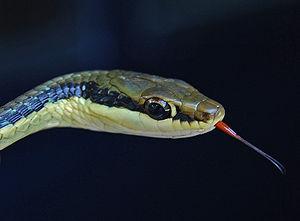
Dendrelaphis pictus est une espèce de serpents de la famille des Colubridae.